2001 Molson Indy Toronto

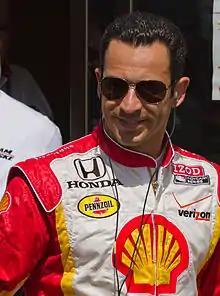
Hélio Castroneves "(pictured in 2011)" led 15 laps of the race.

The third caution was given on lap ten; Tracy glanced the rear-right wheel of Servià's car heading into turn three which caused both drivers to spin and stall. De Ferran led at the lap-12 restart, ahead of Bräck and Franchitti. Bräck was overtaken by Franchitti for second place around the outside of the third turn on lap 18, while Tagliani passed Kanaan at the same corner one lap later. De Ferran continued to pull away from the rest of the field and held a 7.5 second lead over Franchitti by the 30th lap. The fourth caution came out two laps later when Takagi made contact with the side of Wilson at the entrance of turn three. Both cars spun with Takagi going into the outside tire barrier and Wilson went onto the run-off area with a broken suspension. Franchitti drove onto the turn six run-off area to retire with an oil pressure problem on the same lap caused by a lack of oil in his car. During the caution, most of the field made pit stops. Dixon moved from 17th to fifth and Junqueira went from 18th to seventh position because they made pit stops before the caution was displayed. Andretti moved up from 15th to tenth place. De Ferran led the lap-37 restart, and was followed by Tagliani, Bräck, Castroneves and Dixon.